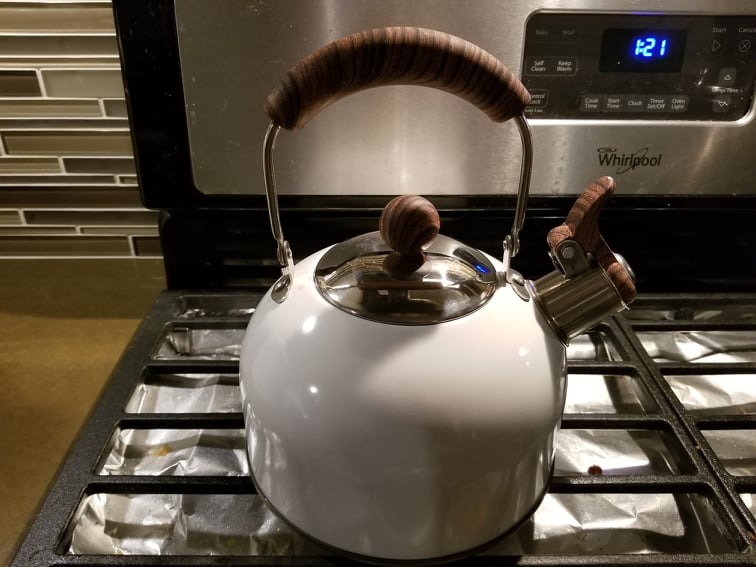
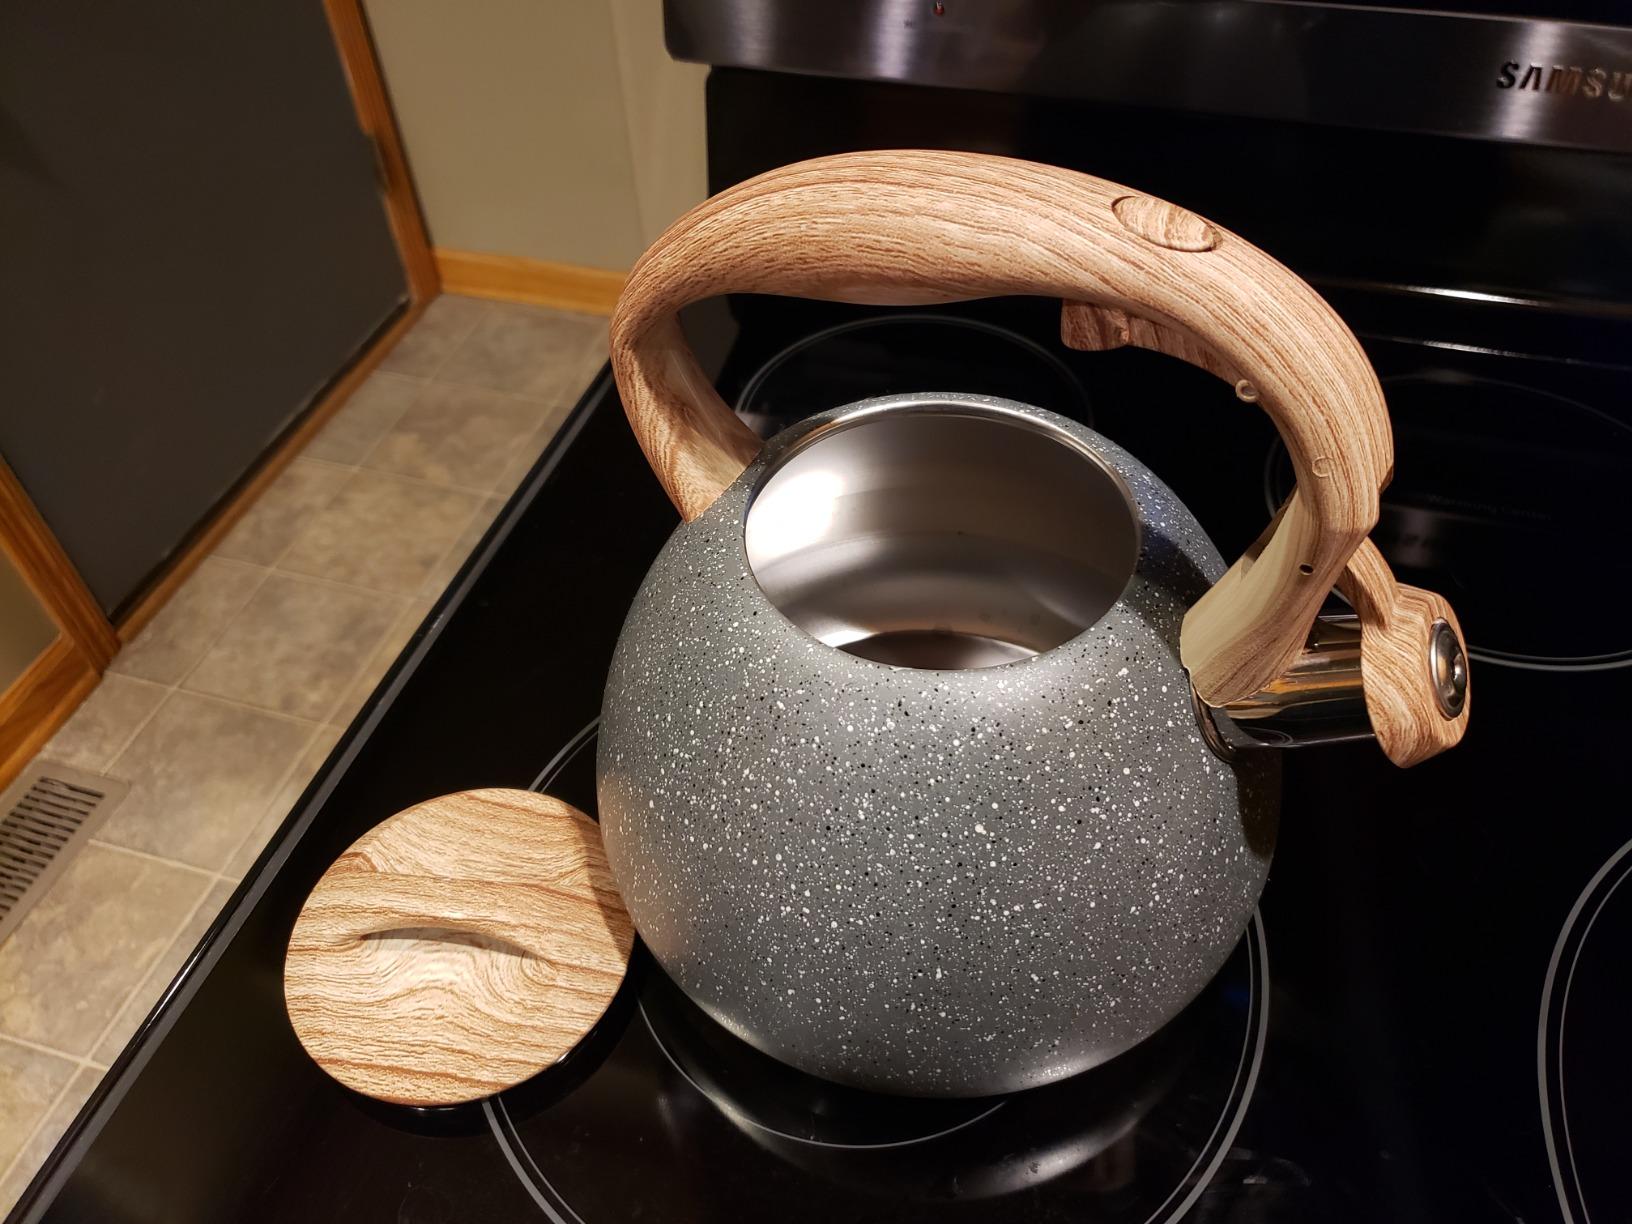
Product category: items_kettle
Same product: no